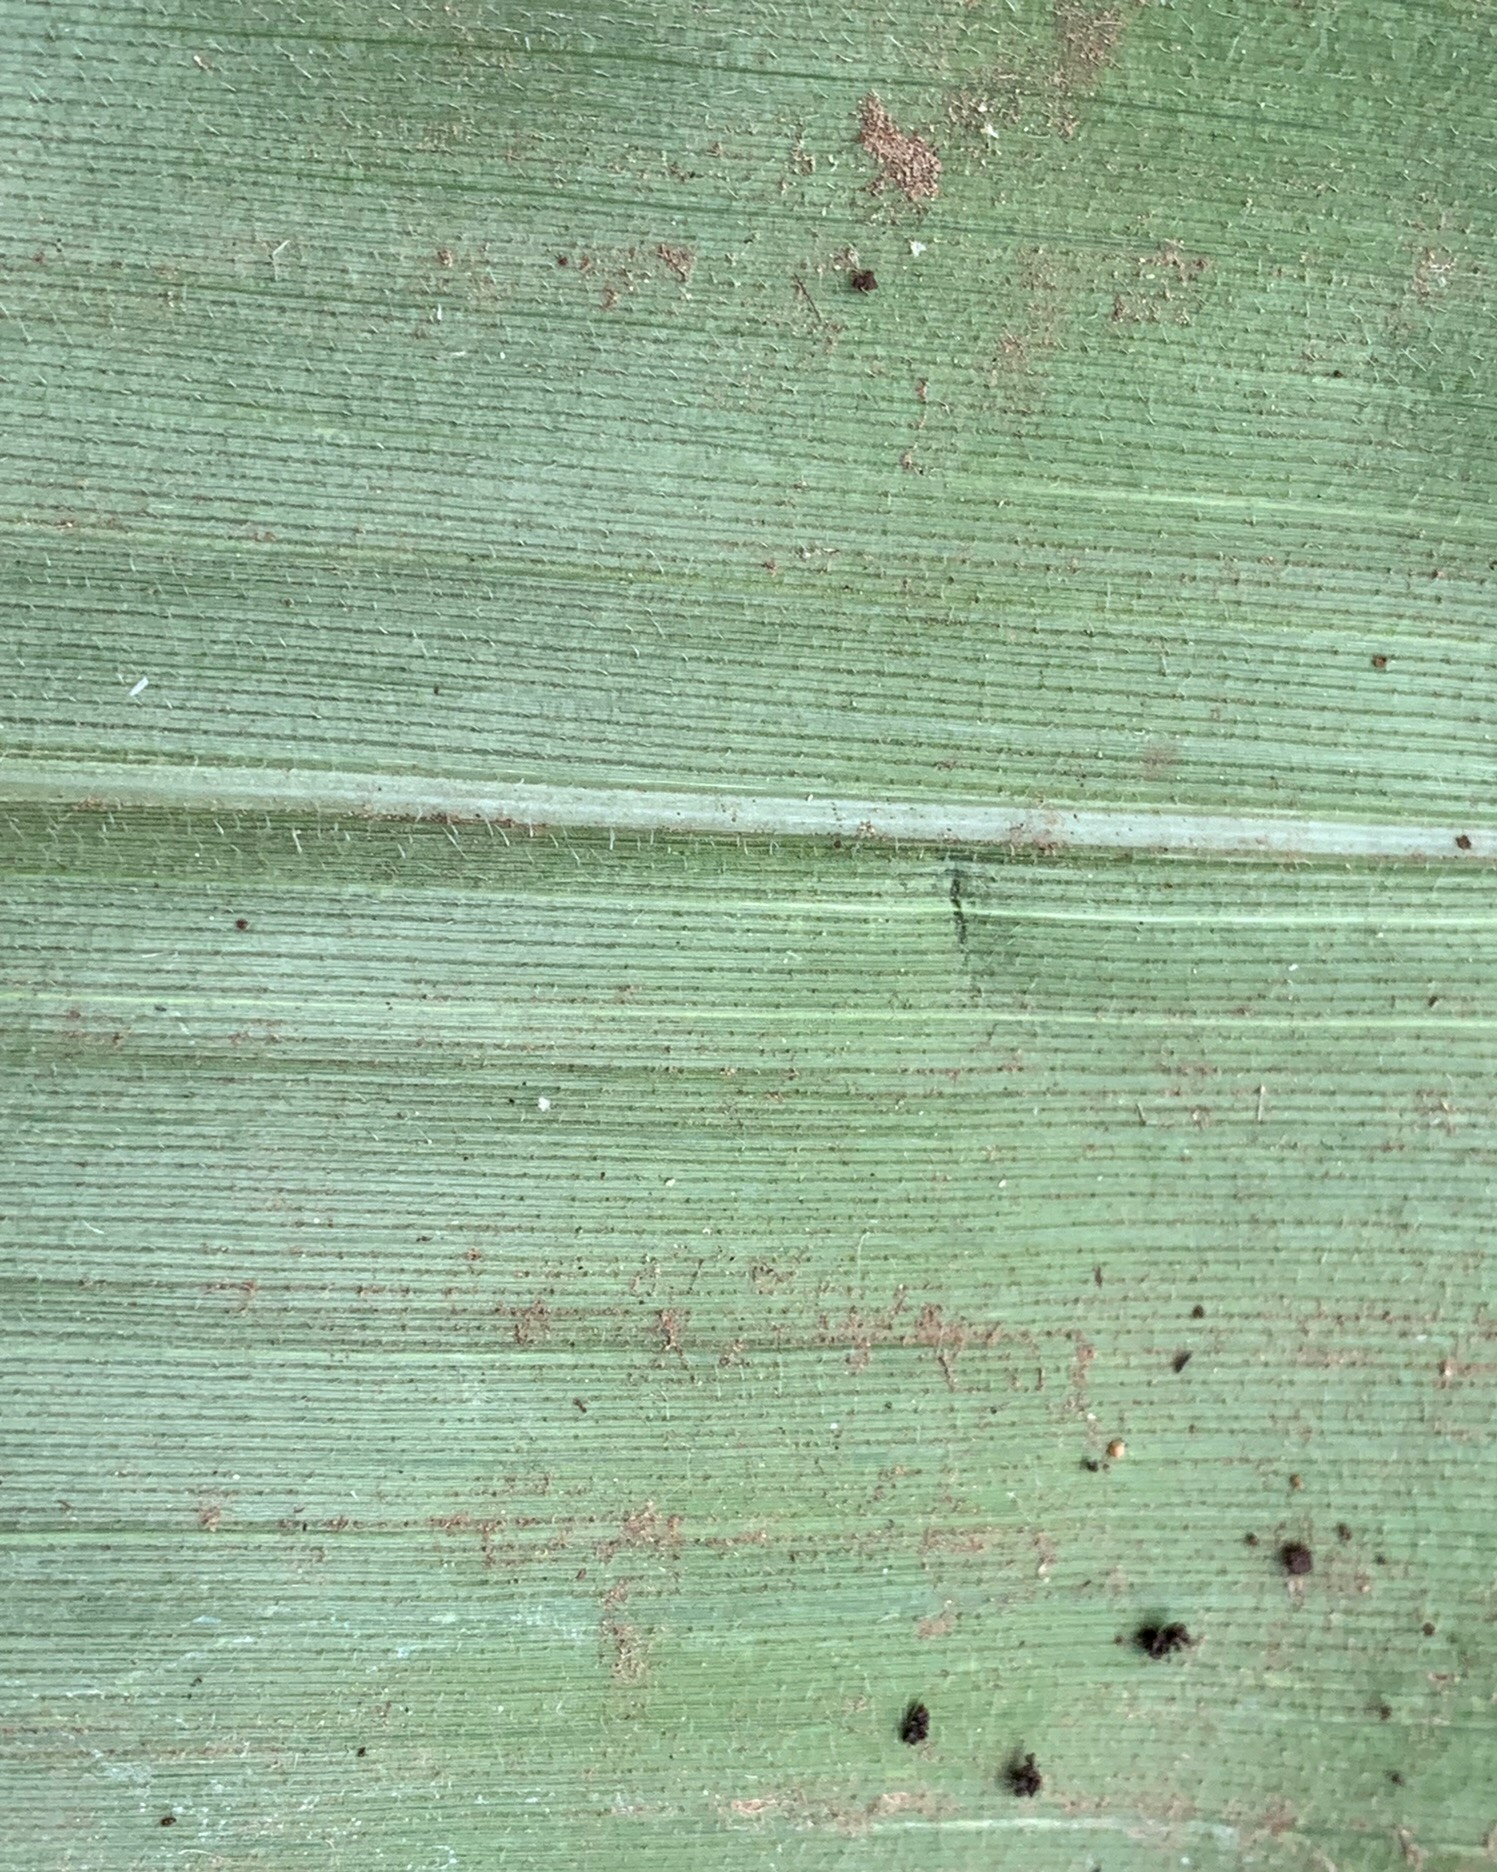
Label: Healthy